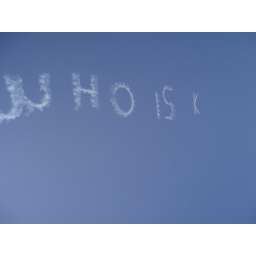
Who is K - written in the sky as we walked down Santa Monica beach